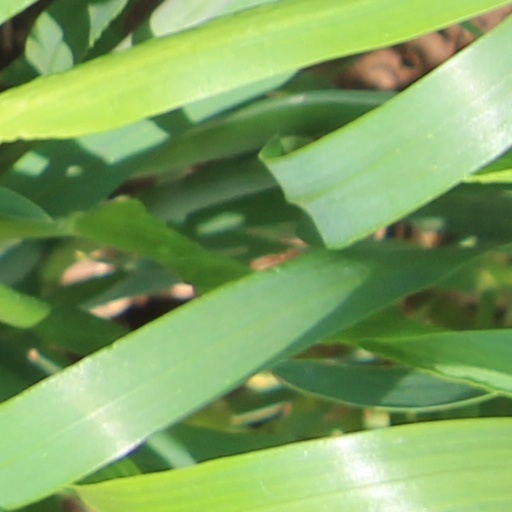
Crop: wheat